Shirayama Station

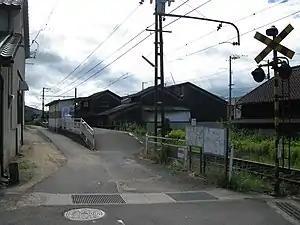
Shirayama Station entrance

is a passenger railway station located in the town of in Miki, Kagawa, Japan. It is operated by the private transportation company Takamatsu-Kotohira Electric Railroad (Kotoden) and is designated station "N14".